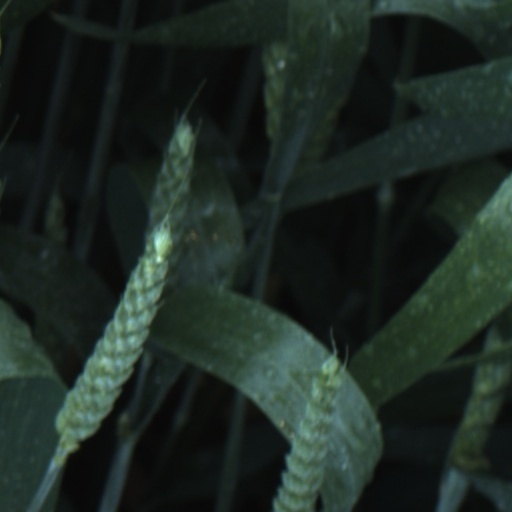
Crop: wheat